Original Poetry by Victor and Cazire

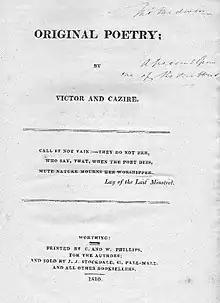
1810 first edition title page, J. J. Stockdale, London.

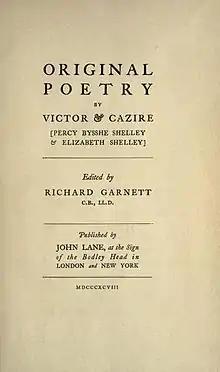
1898 reprint title page, John Lane, London and New York

Original Poetry by Victor and Cazire was a poetry collection written by Percy Bysshe Shelley and his sister Elizabeth which was printed by Charles and William Phillips in Worthing and published by John Joseph Stockdale in September 1810. The work was Shelley's first published volume of poetry. Shelley wrote the poems in collaboration with his sister Elizabeth. The poems were written before Shelley entered the University of Oxford.